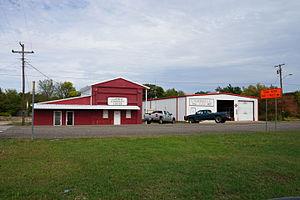
Campbell est une ville située au centre-est du comté de Hunt au Texas, aux États-Unis. La ville est fondée en 1880.